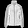
Label: Coat